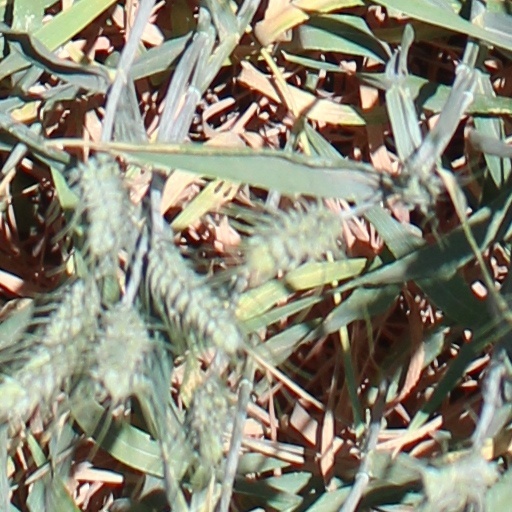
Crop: wheat